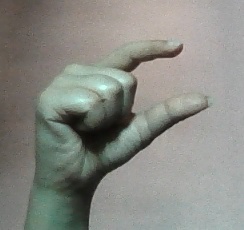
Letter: dal